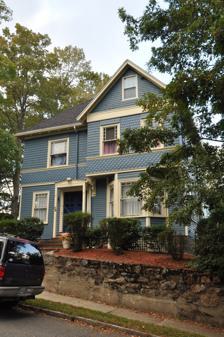
Building: House at 39 Converse Street
Country: United States of America
Year built: 1880
Historic house in Massachusetts, United States United States historic place House at 39 Converse Street U.S. National Register of Historic Places Show map of Massachusetts Show map of the United States Location 39 Converse St., Wakefield, Massachusetts Coordinates 42°29′59″N 71°5′9″W / 42.49972°N 71.08583°W / 42.49972; -71.08583 Built 1880 Architectural style Queen Anne MPS Wakefield MRA NRHP reference No. 89000718 Added to NRHP July 06, 1989 The House at 39 Converse Street in Wakefield, Massachusetts , United States , is a well-preserved Queen Anne Victorian house.  It was built c. 1880 as part of a real estate development along Converse Street.  It is a 2 + 1 ⁄ 2 -story wood-frame structure, with a hip roof and cross gable.  It features decorative shingle bands in sections on the second floor, and between the first and second floors. The L-shaped house has a second story projecting gabled section over a rounded projecting bay on the first floor. The house was listed on the National Register of Historic Places in 1989. See also National Register of Historic Places listings in Wakefield, Massachusetts National Register of Historic Places listings in Middlesex County, Massachusetts References